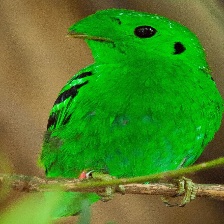
Species: GREEN BROADBILL
Scientific name: CALYPTOMENA VIRIDIS